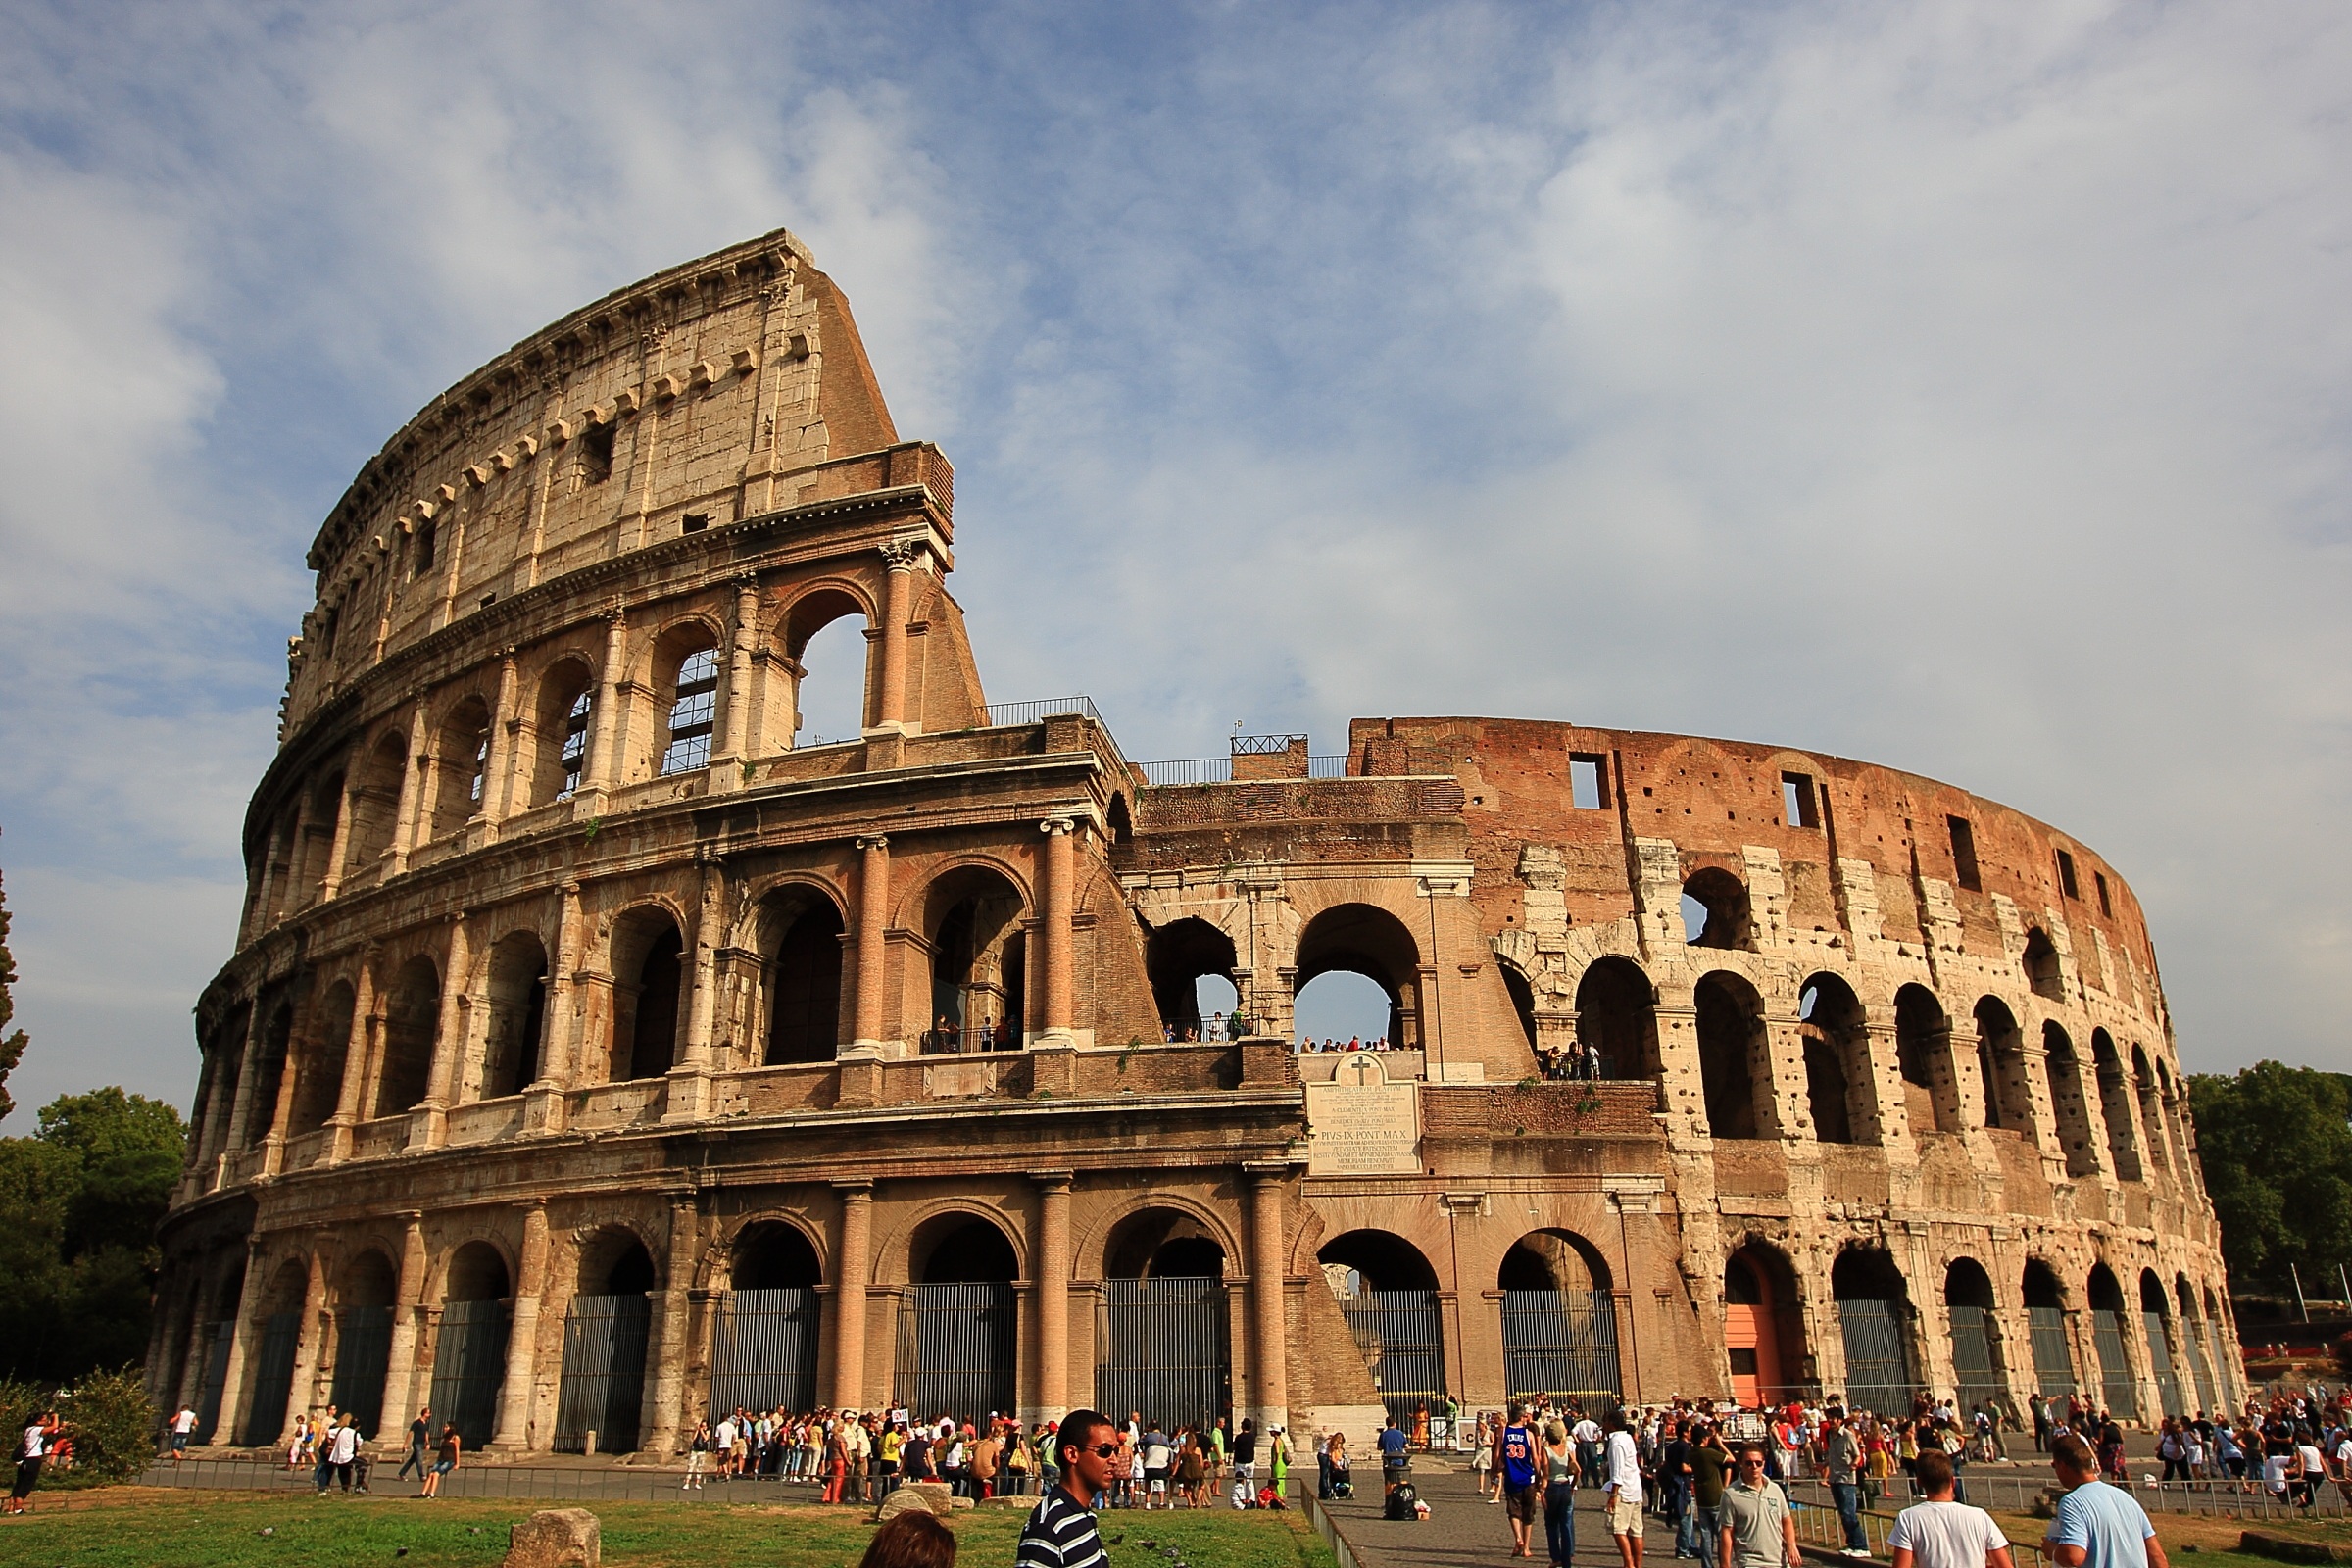
architecture, structure, palace, city, arch, landmark, italy, tourism, amphitheatre, roman, basilica, ancient rome, ancient history, the colosseum, human settlement, ancient roman architecture